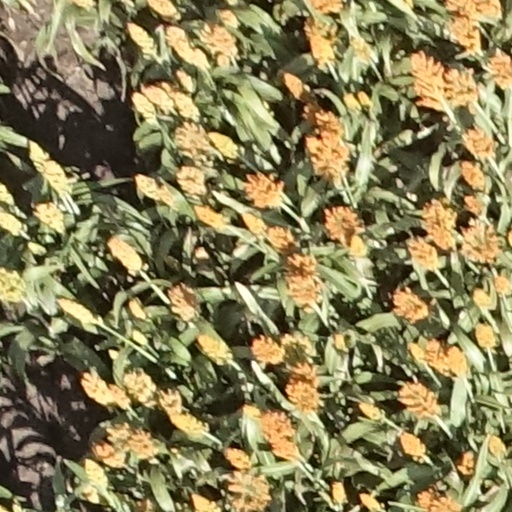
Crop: sorghum